Vitalia Diatchenko

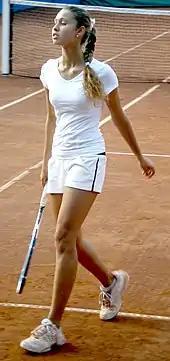
Diatchenko in 2008

Diatchenko's first Grand Slam tournament was Roland Garros, where she 2009 qualified for the main draw. In the tournament, she upset world No. 75 player Mathilde Johansson before she lost to then-world No. 1, Dinara Safina.